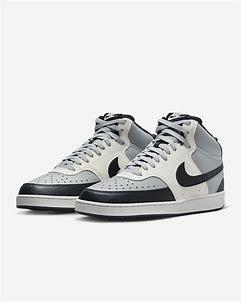
Brand: Nike
Model: Court Vision Next Nature